Arrondissements of the Pas-de-Calais department

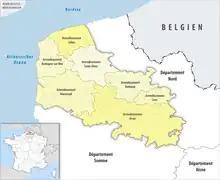
Map of arrondissements of the Pas-de-Calais department.

The 7 arrondissements of the Pas-de-Calais department are: